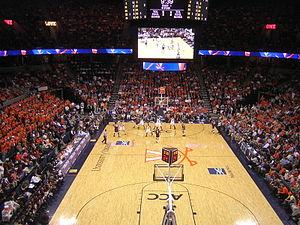
La John Paul Jones Arena ou JPJ est une salle omnisports située sur le campus de l'Université de Virginie à Charlottesville en Virginie.